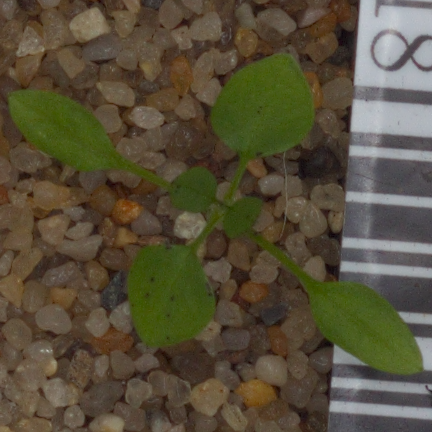
Label: common_chickweed